Mother's Cookies

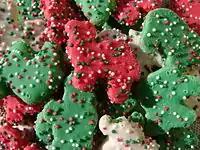
"Holiday" version of Mother's Circus Animal Cookies

Mother's is known for pink and white iced "Circus Animal Cookies", "Taffy Sandwich Cookies" (original recipe), "Peanut Butter Gauchos", and iced oatmeal cookies. Archway's most popular product was Ruth's Oatmeal Cookies, based on a recipe found by one of its franchisees at a county fair, which made up 40% of all sales.